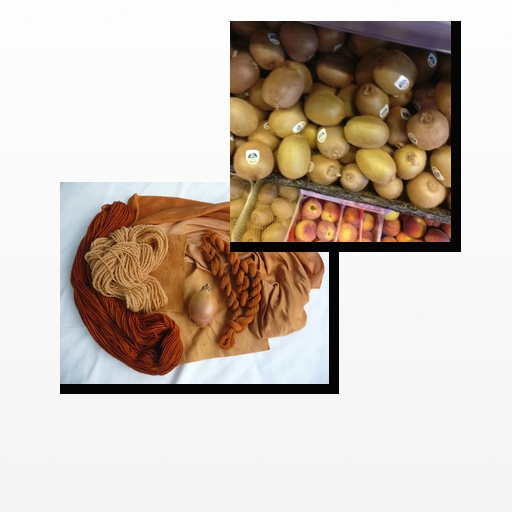
Food items: onion, kiwi